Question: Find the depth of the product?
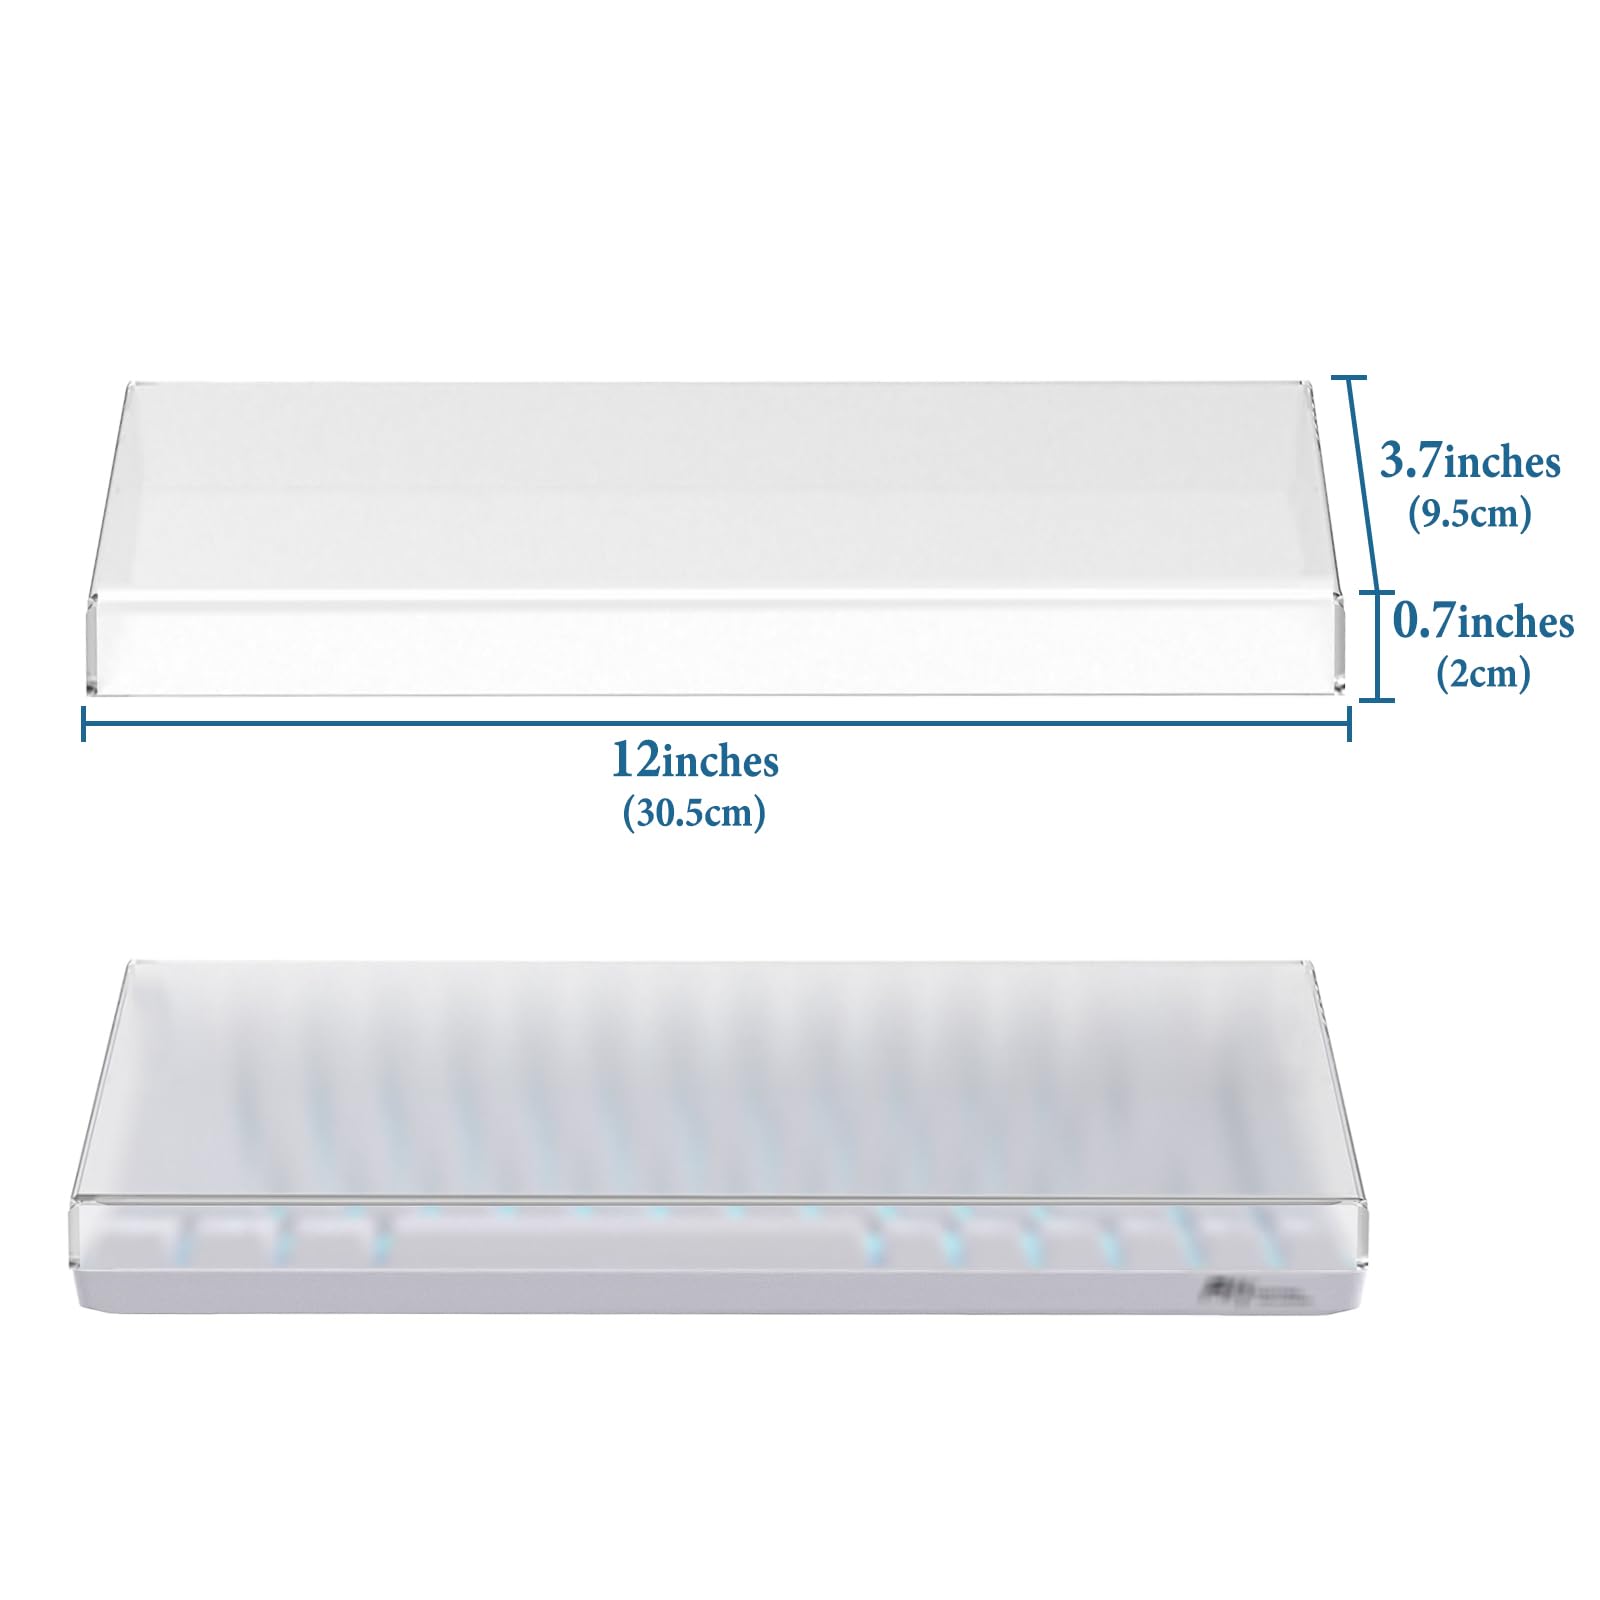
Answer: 9.5 centimetre